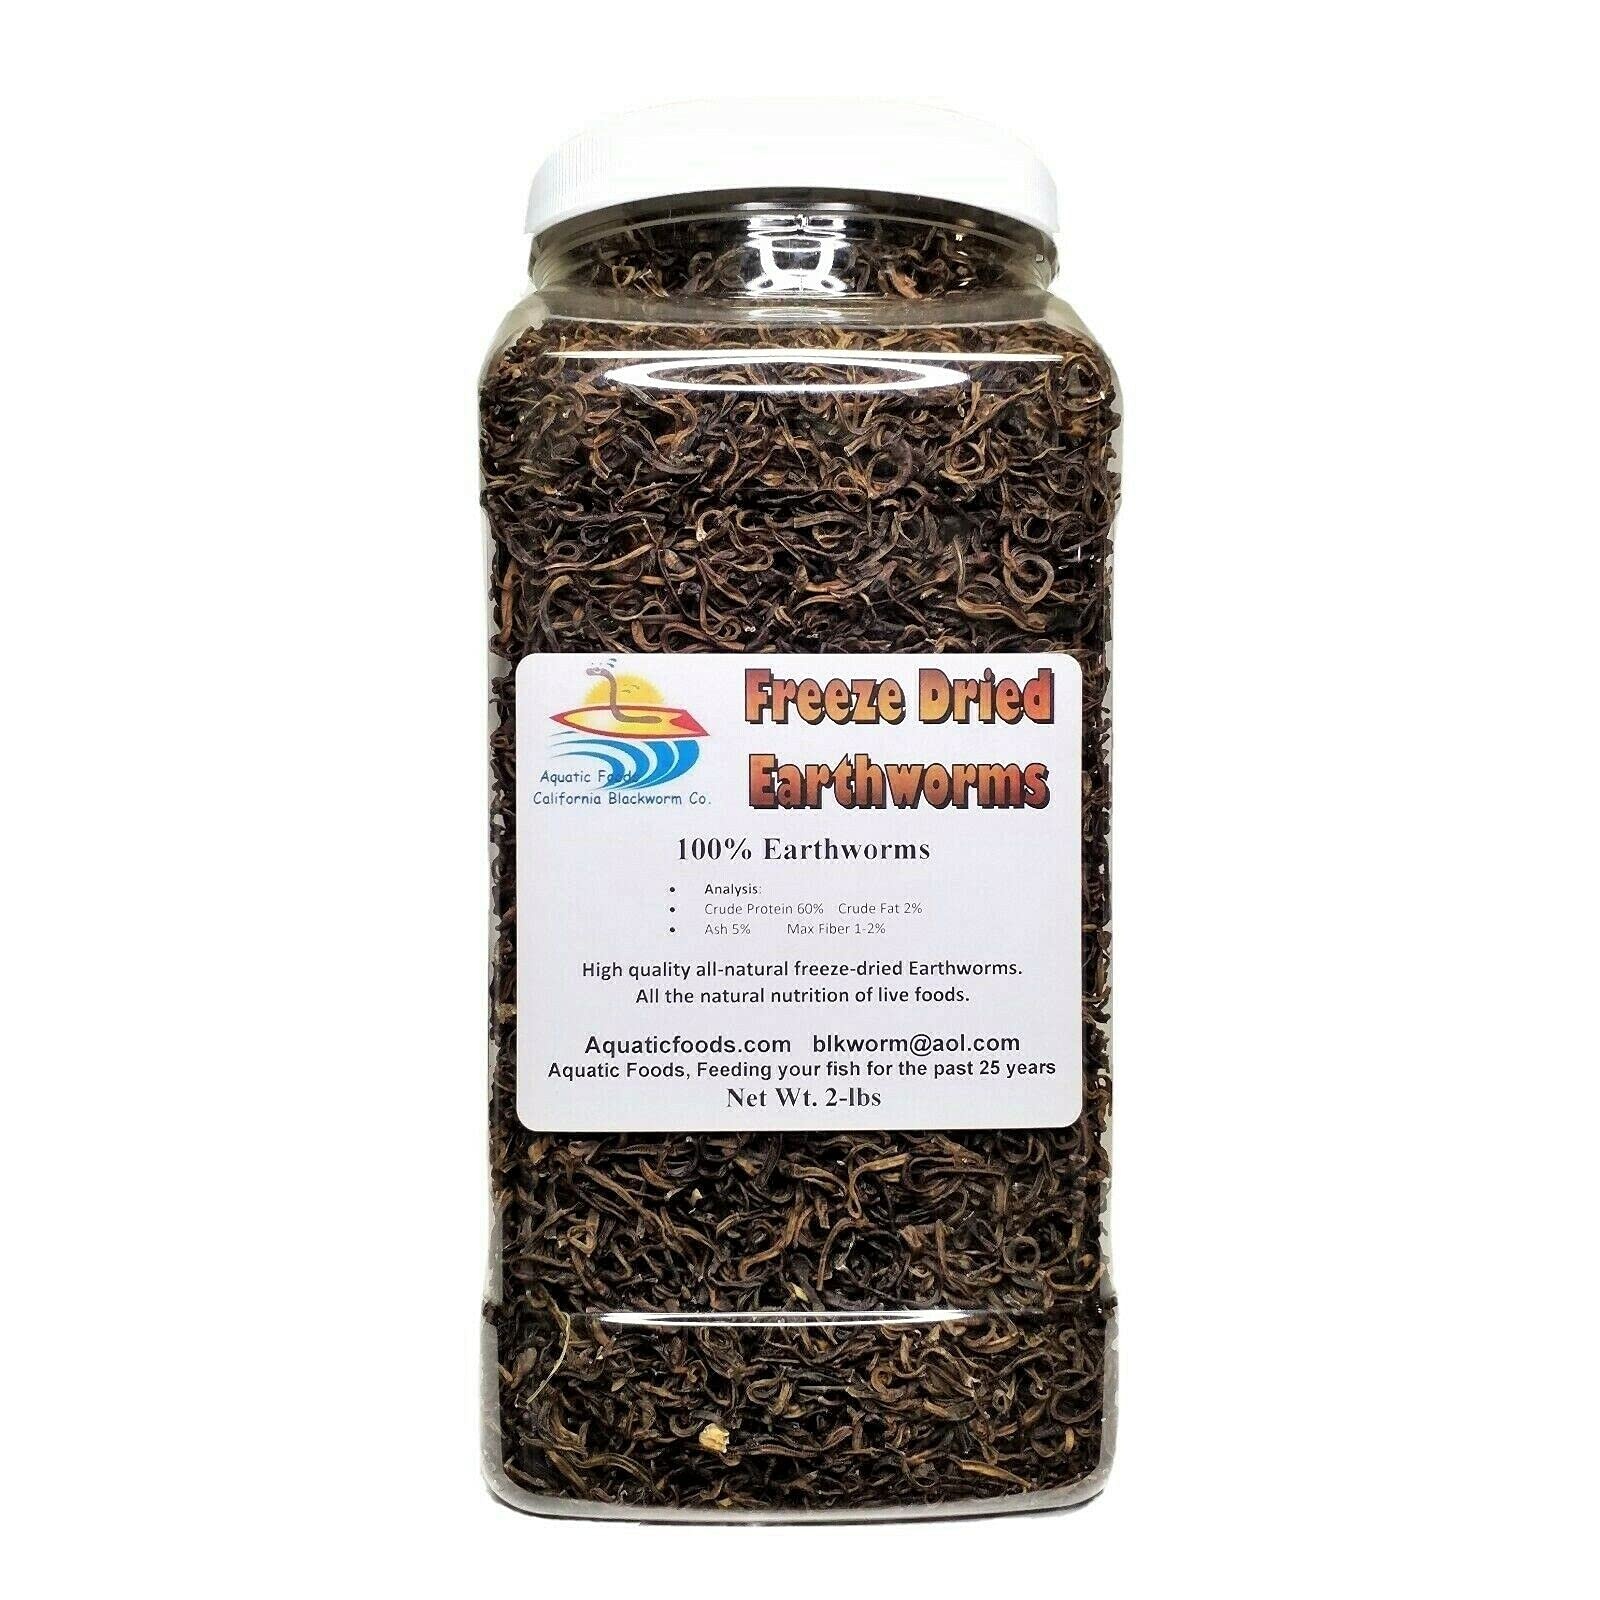
Aquatic Foods 2-lbs Freeze Dried Earthworms, Ideal for Large Tropical Fish, Pond Fish, Land & Aquatic Turtles, Reptiles. Premium Freeze Dried Tropical Fish Foods. 2-lb-Jar
Brand: Aquatic Foods Inc. Features: Visit Our Aquatic Foods & Blackworm Co. Amazon Storefront Where We Have More than 400 Tropical Fish Foods to Choose From. We at Aquatic Foods sift all of our Freeze Dried Foods, Spirulina Algae Wafers, Floating Pellets, Sinking Pellets to remove most Dust, Pieces and Particles prior to shipping to ensure you receive the highest quality Tropical Fish Food. Please note: All product photos are not exact, product color and sizes may vary a little. Tropical Fish Foods for Cichlids, Discus, Angel Fish, Bettas, Koi, Tetras, Goldfish, Parrot Fish, Marine Fish, Axolotls, Snails, Shrimp, Pelcos, Flower Horns, Gourami, Loaches, Catfish We are Aquatic Foods & Blackworm Co. A 3rd generation Aquarium Hobbyist, Tropical Fish Store, Online Sales Family Owned Business selling and shipping quality Tropical Fish Foods to fellow Fish Keepers Details: Aquatic Foods & Blackworm Co. 2-lb Jar Freeze Dried EarthwormsIngredients: 100% EarthwormsApx Analysis:Crude Protein Min. 60.0%Crude Fat Min. 2.0%Crude Fiber Max. 1-2.0%Ash Max. 5.0% EAN: 0742559734325
Brand: Aquatic Foods Inc.
Category: Animals & Pet Supplies > Pet Supplies > Fish & Aquatic Supplies > Fish Food > Medicated Food